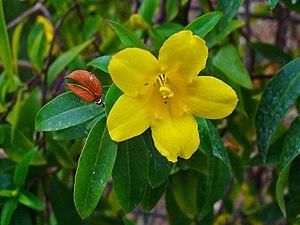
Gelsemium est un genre de plantes dicotylédones.
Gelsemium sempervirens est une espèce de plantes de la famille des Gelsemiaceae.